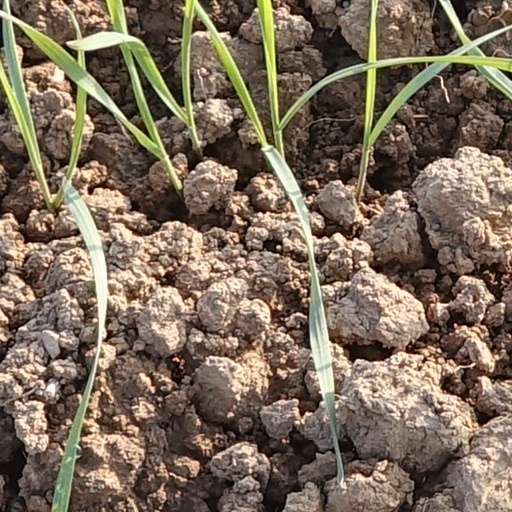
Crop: wheat